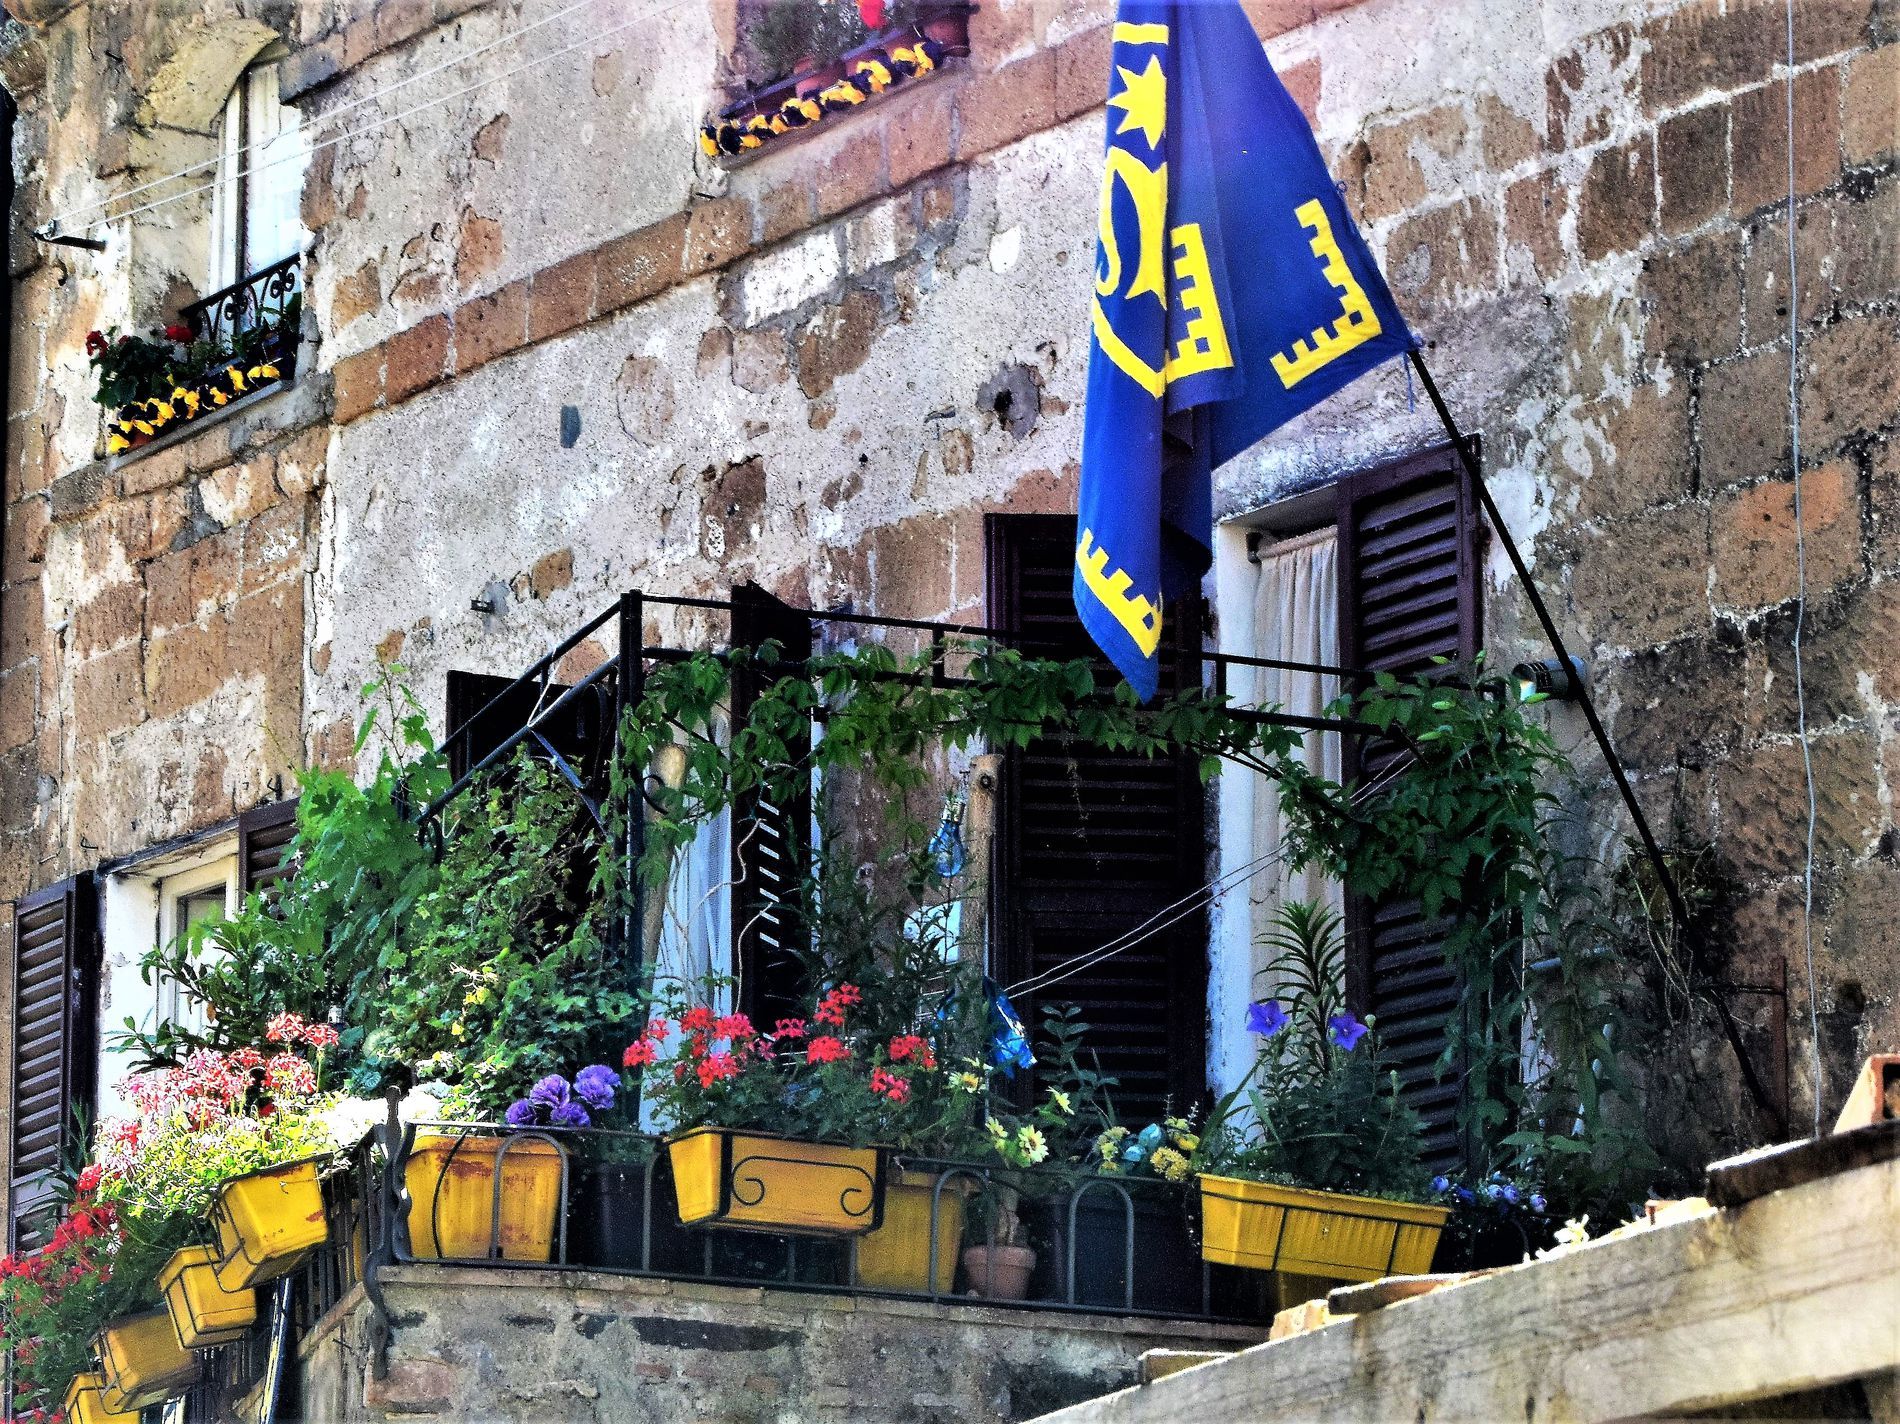
Bright Balcony Blooms.
The photo shows a balcony of a building with multiple potted plants with bright, vivid colors and wooden windows. There is also a yellow and blue flag on the balcony fence.
From a slightly low angle, the photo was captured to show a cheerful balcony of an old rustic building. The balcony is filled with pots of plants of different bright colors and wooden windows. The contrast between the flower colors, the blue flag and the wooden windows, along with the natural lighting of the sunlight, gives a cheerful mood to the photo.
Labels: Plant, Potted Plant, Flower, Flower Arrangement, Home Decor, City, Architecture, Building, Wall, Window, Outdoors, Shelter, Geranium, Neighborhood, Urban, Flag, Curtain, Nature, Handrail, Shutter, Flower Bouquet, Cookware, Pot, Brick, Window Shade, Road, Street, Jar, Planter, Pottery, Vase, Balcony, Potted Plants, Plants
Camera: NIKON CORPORATION NIKON D5500
Lens: 18-55mm f/3.5-5.6, AF-S DX Zoom-Nikkor 18-55mm f/3.5-5.6G ED II
Aperture: F9
Exposure: 1/160 sec
ISO: 400
Focal length: 55.0 mm